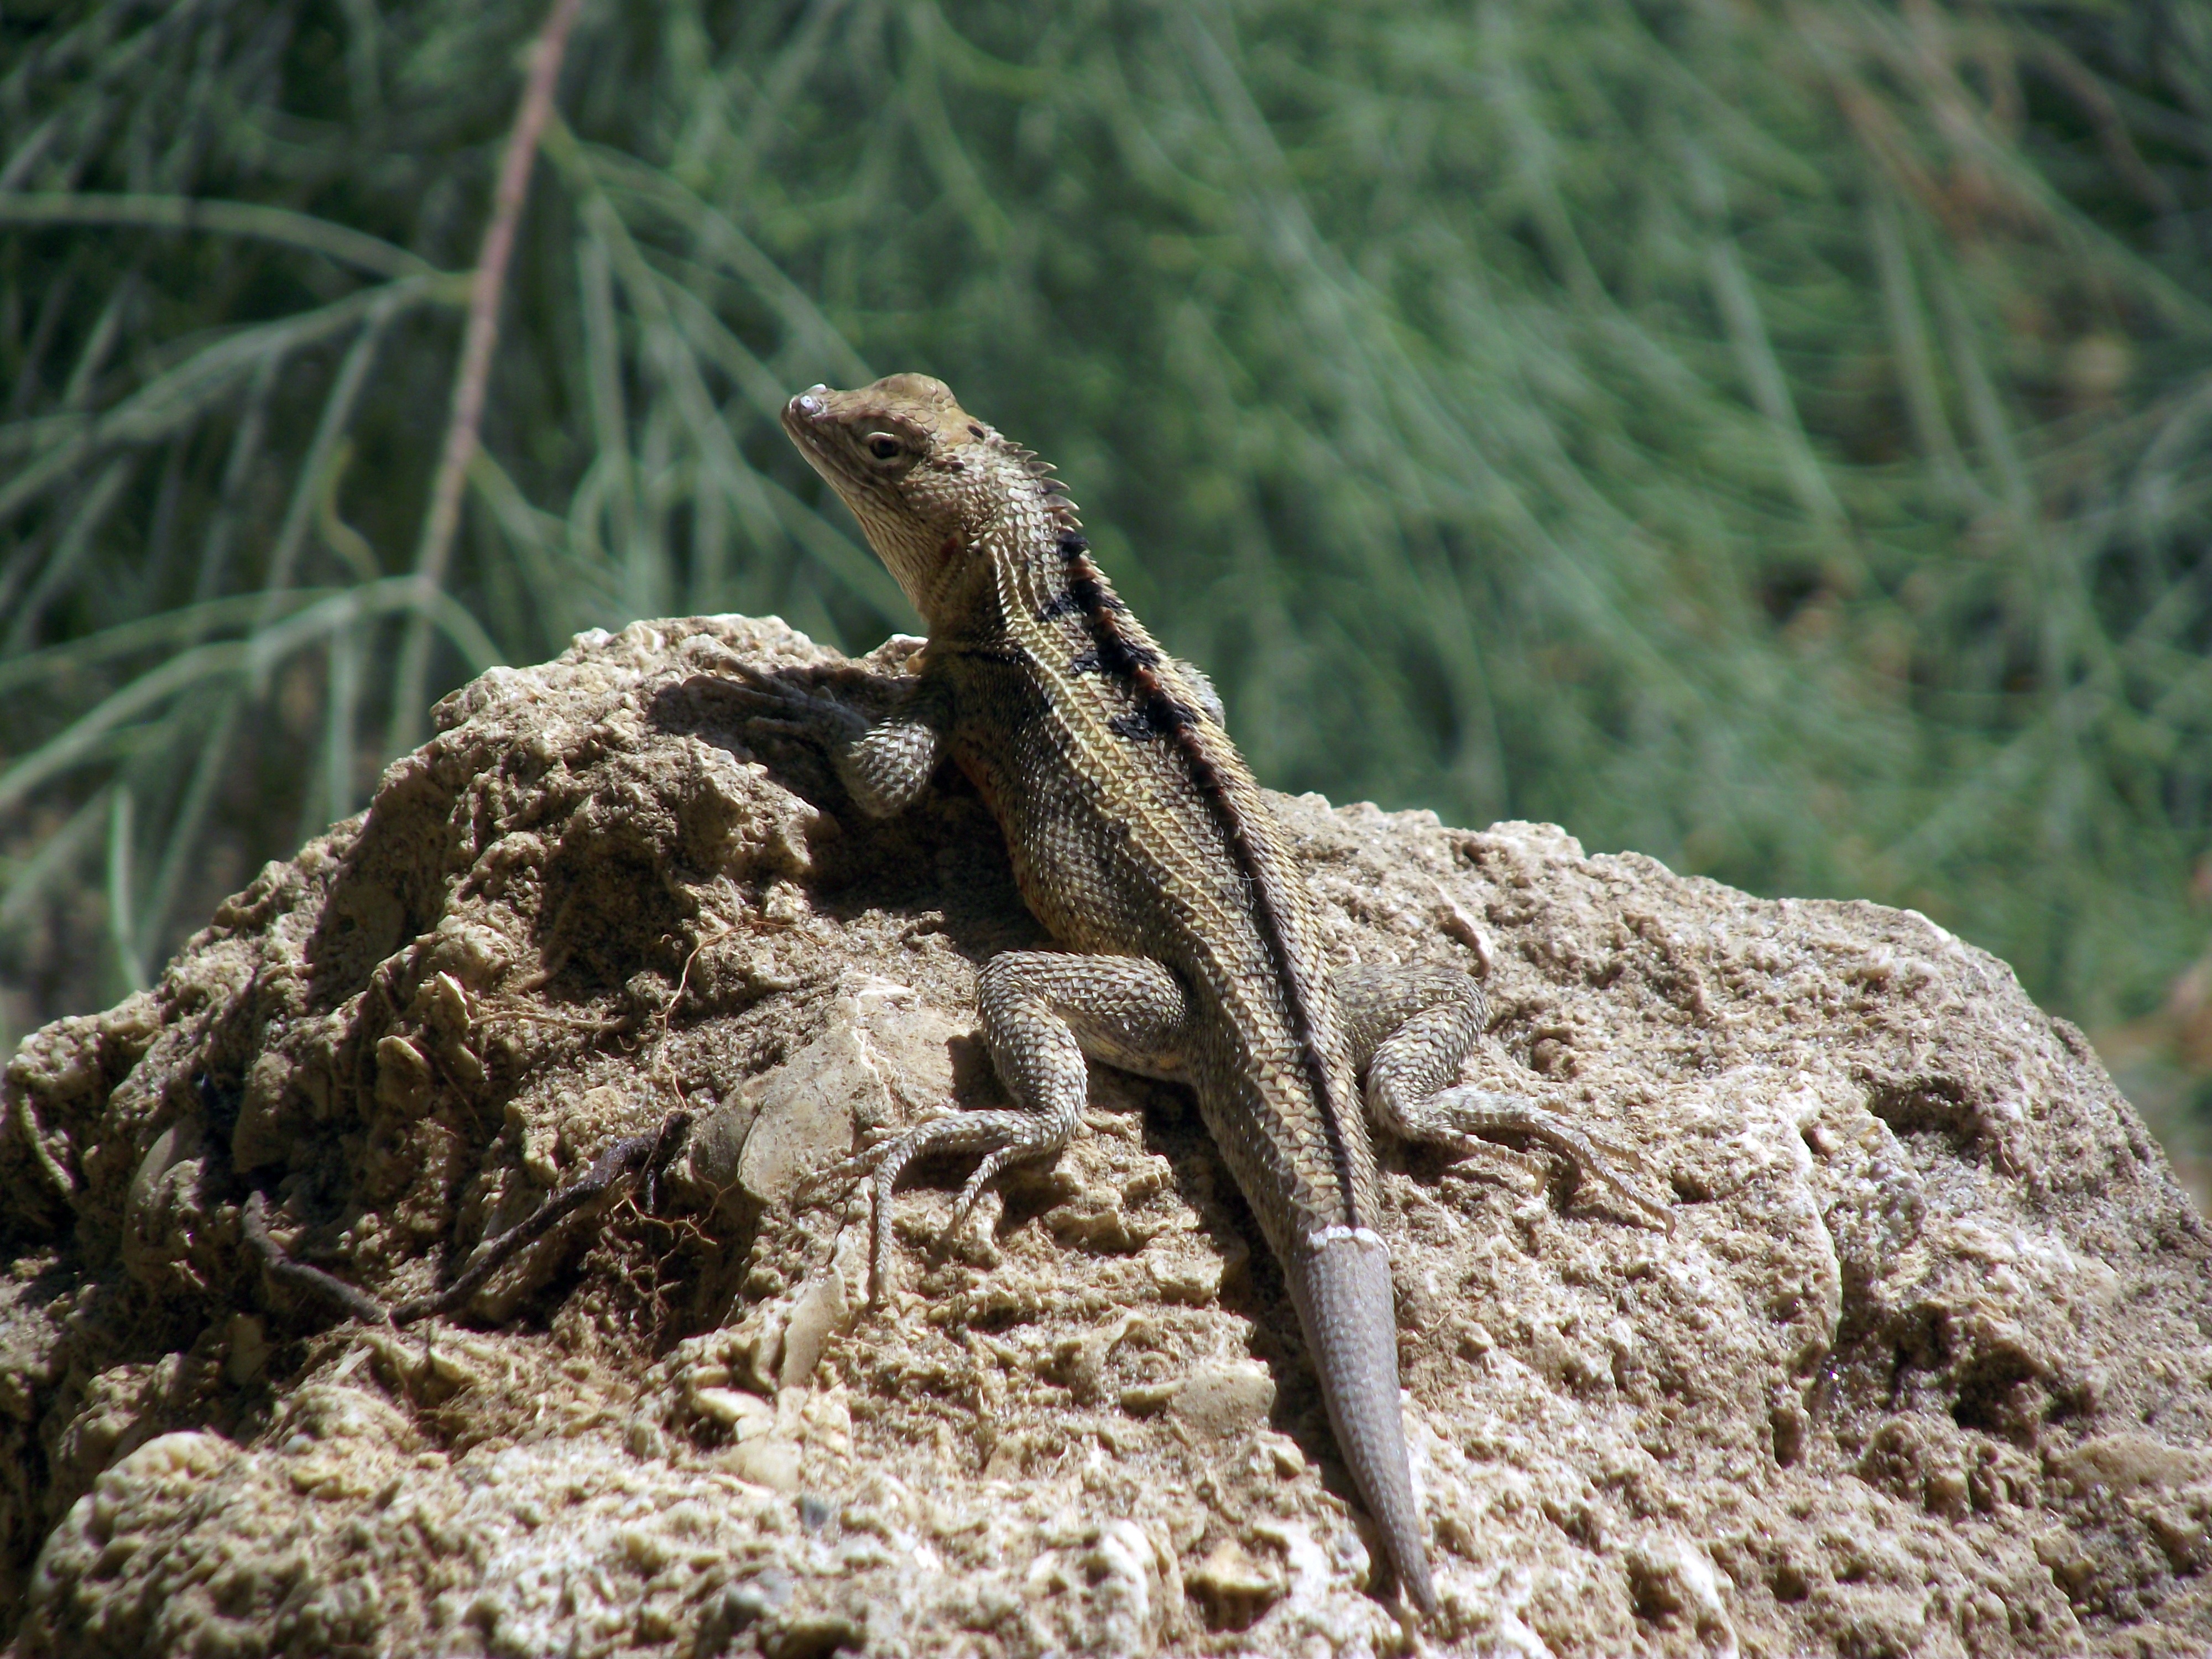
wildlife, reptile, fauna, lizard, vertebrate, lacerta, agamidae, scaled reptile, lacertidae